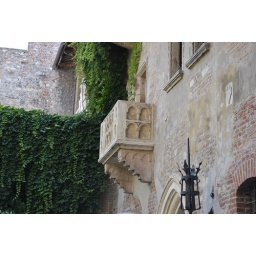
The balcony on Juliets house in Verona